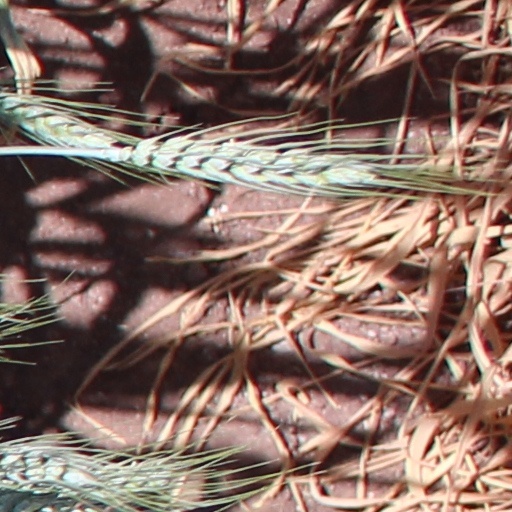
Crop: wheat